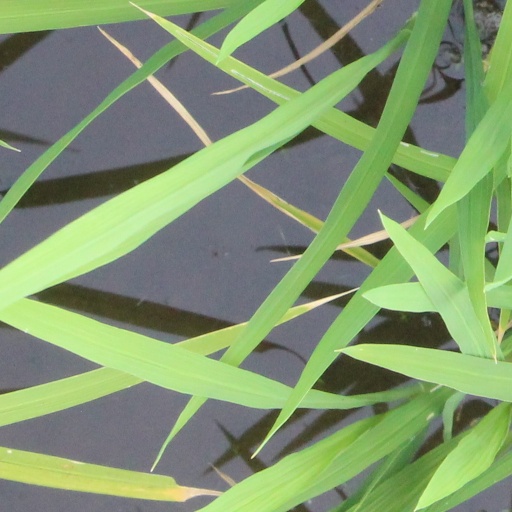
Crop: rice